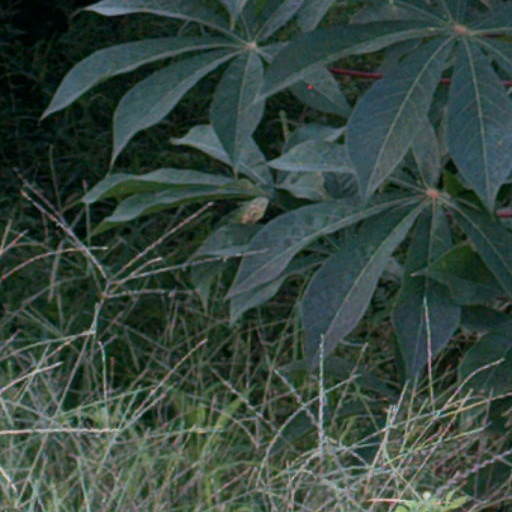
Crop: cassava